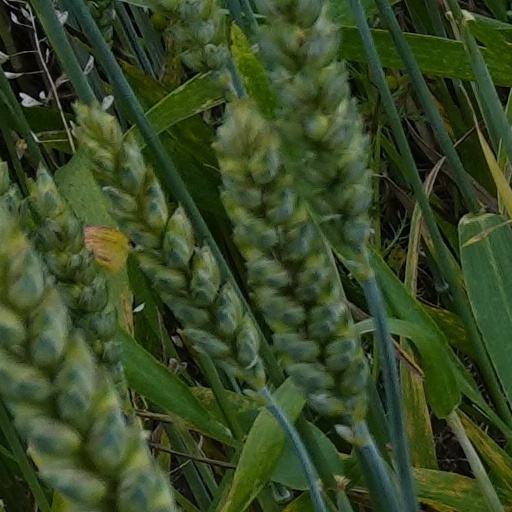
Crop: wheat